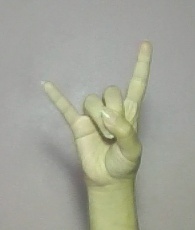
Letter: la